Apolinary Kotowicz

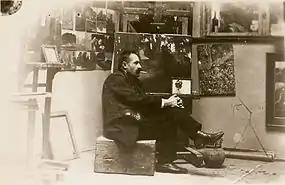
Apolinary Kotowicz in his studio; photograph by the artist.

Apolinary Stanisław Kotowicz (24 March 1859 – 21 April 1917) was a Polish painter of landscapes, portraits and genre scenes. He was also a set decorator and amateur photographer.